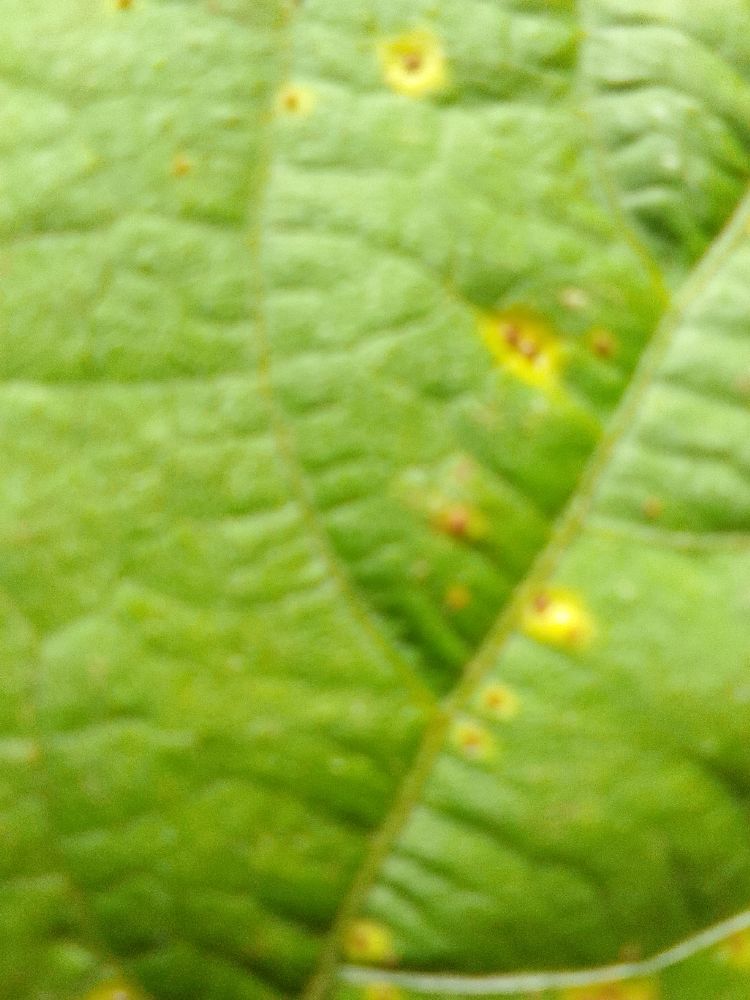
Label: rust